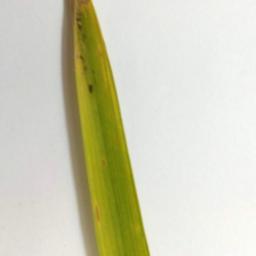
Label: Rice___Brown_Spot